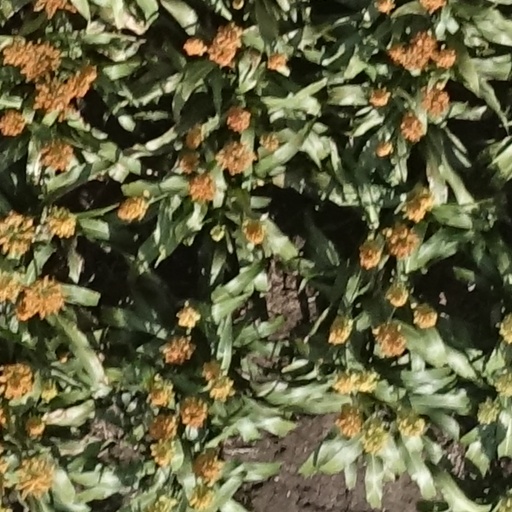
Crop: sorghum